Shikellamy State Park

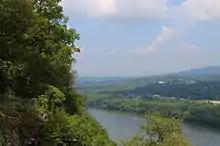
View looking northeast from the Shikellamy State Park overlook

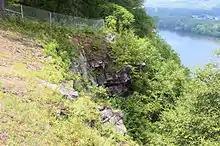
Shikellamy State Park cliff

The Overlook has been an important prominent feature of the Susquehanna valley for centuries. Before Moravian settlers inhabited the valley in the 18th century, the Penns creek path began and ended where county line road now sits, an important logistics route for the Native Americans in the area. The path ran from Frankstown, through New Berlin, and eventually to Northumberland. In the 1840s, the cliff was home to John Mason, an eccentric bachelor who constructed a viewing tower that hung at a 45-degree angle of the precipice. The tower was destroyed in 1864. In 1894, a beautiful hotel was constructed where the current pavilion is now, and that hotel burnt to the ground in 1898. In the early 20th century, the cliff was frequented by locals for picnics and leisure, often at what was called table rock. Wealthy mineral miners attempted an excavation of the cliff, in hopes of discovering valuable minerals, but were unsuccessful, leading to a small cut out which gives the appearance of a cave, however, there are no caves anywhere in the cliff. Over the years, scout camps and rehabilitation camps were set up on the land, and in 1960 the state opened a public state park on the land. Shikellamy Overlook offers two scenic overlooks. They are above the confluence of the West Branch Susquehanna River and North Branch Susquehanna River. One can get a view of the northern and western rivers as well as a bird's-eye view of Northumberland, Sunbury, and Hummels Wharf. A breeding pair of state-endangered peregrine falcons have established a successful nest on the cliffs below the scenic overlook. It is only the third known "wild nest" built by the birds in the state. Most other breeding pairs have been introduced to sites throughout the state by the Pennsylvania Game Commission.